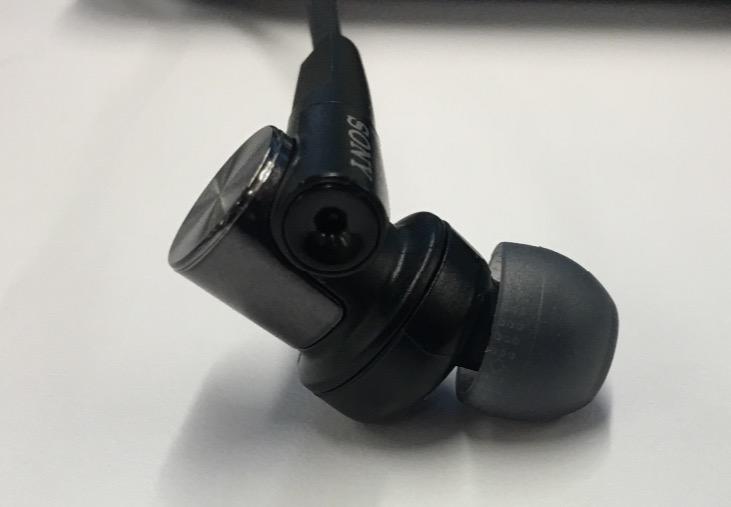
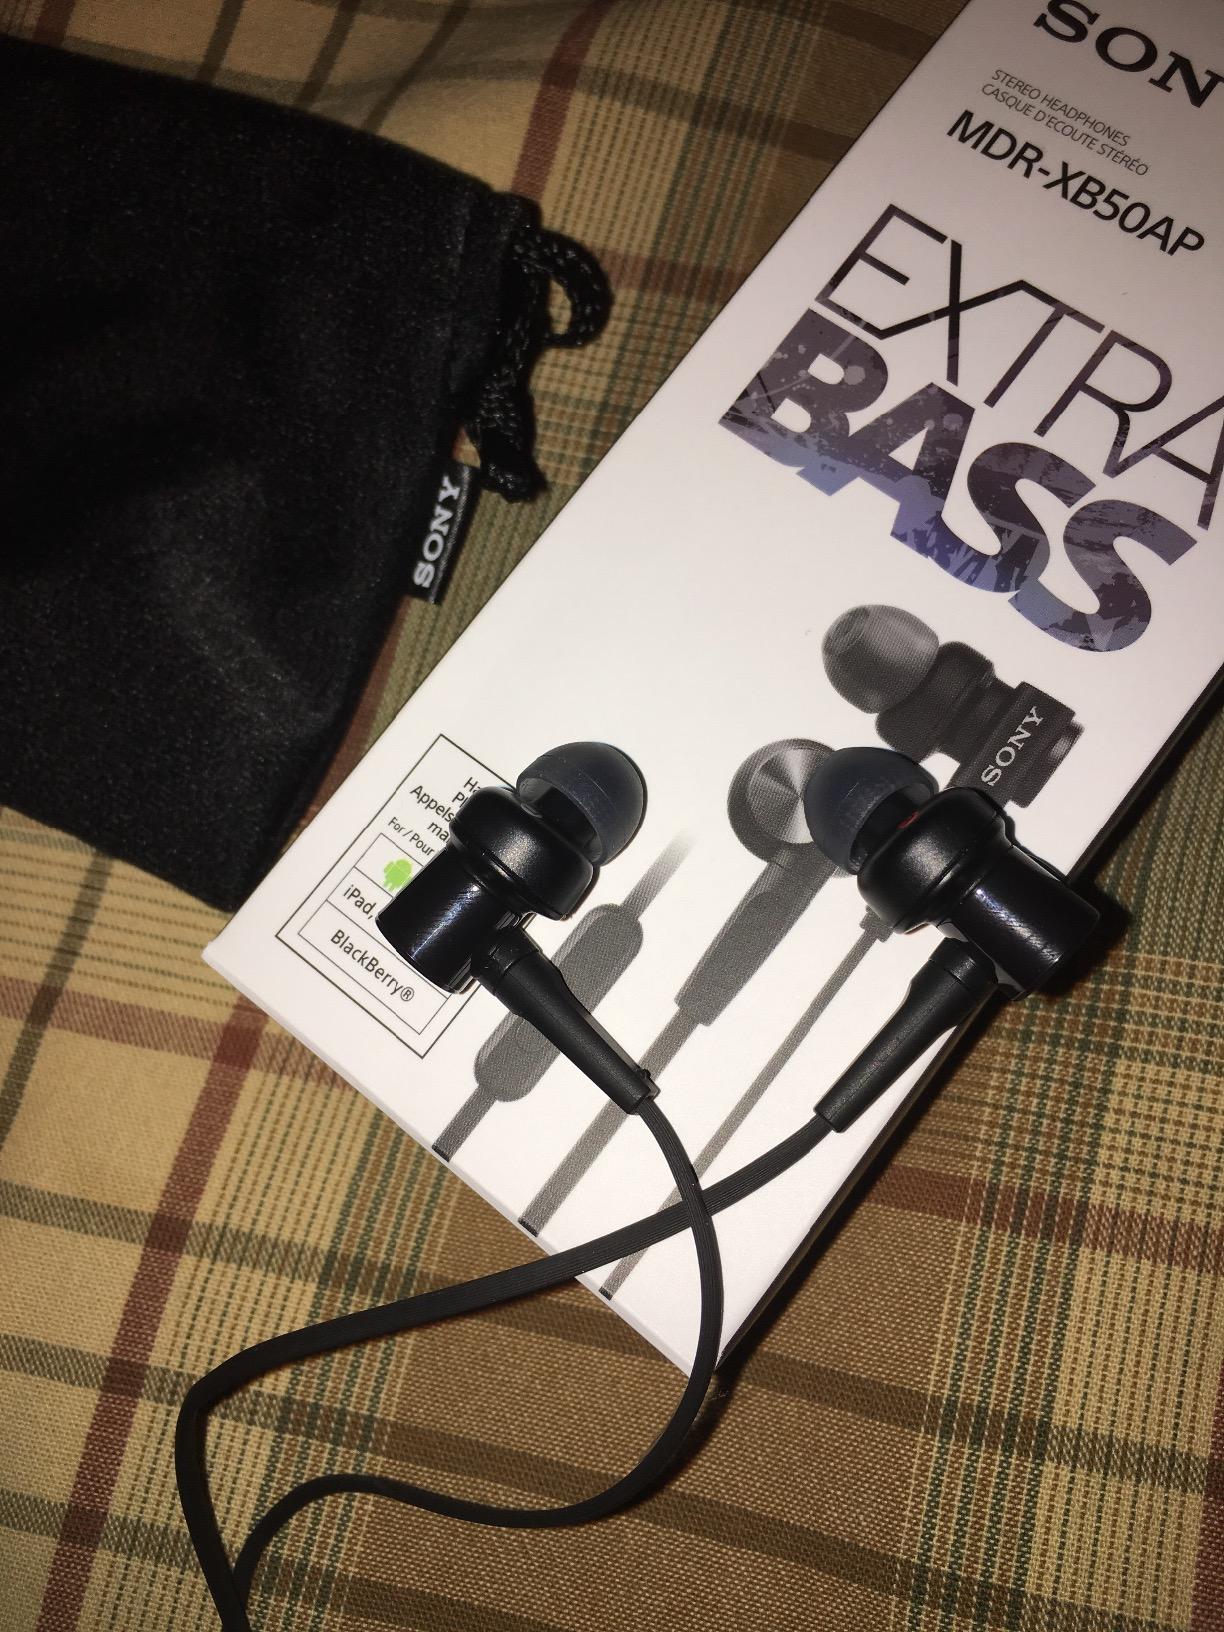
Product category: headphones
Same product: yes